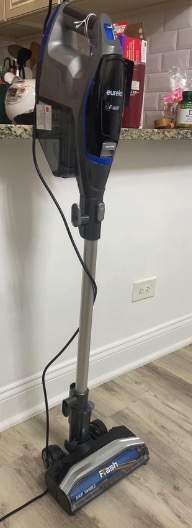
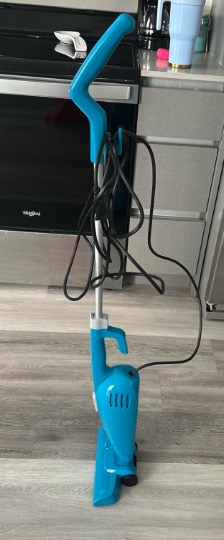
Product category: items_vacuum
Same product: no